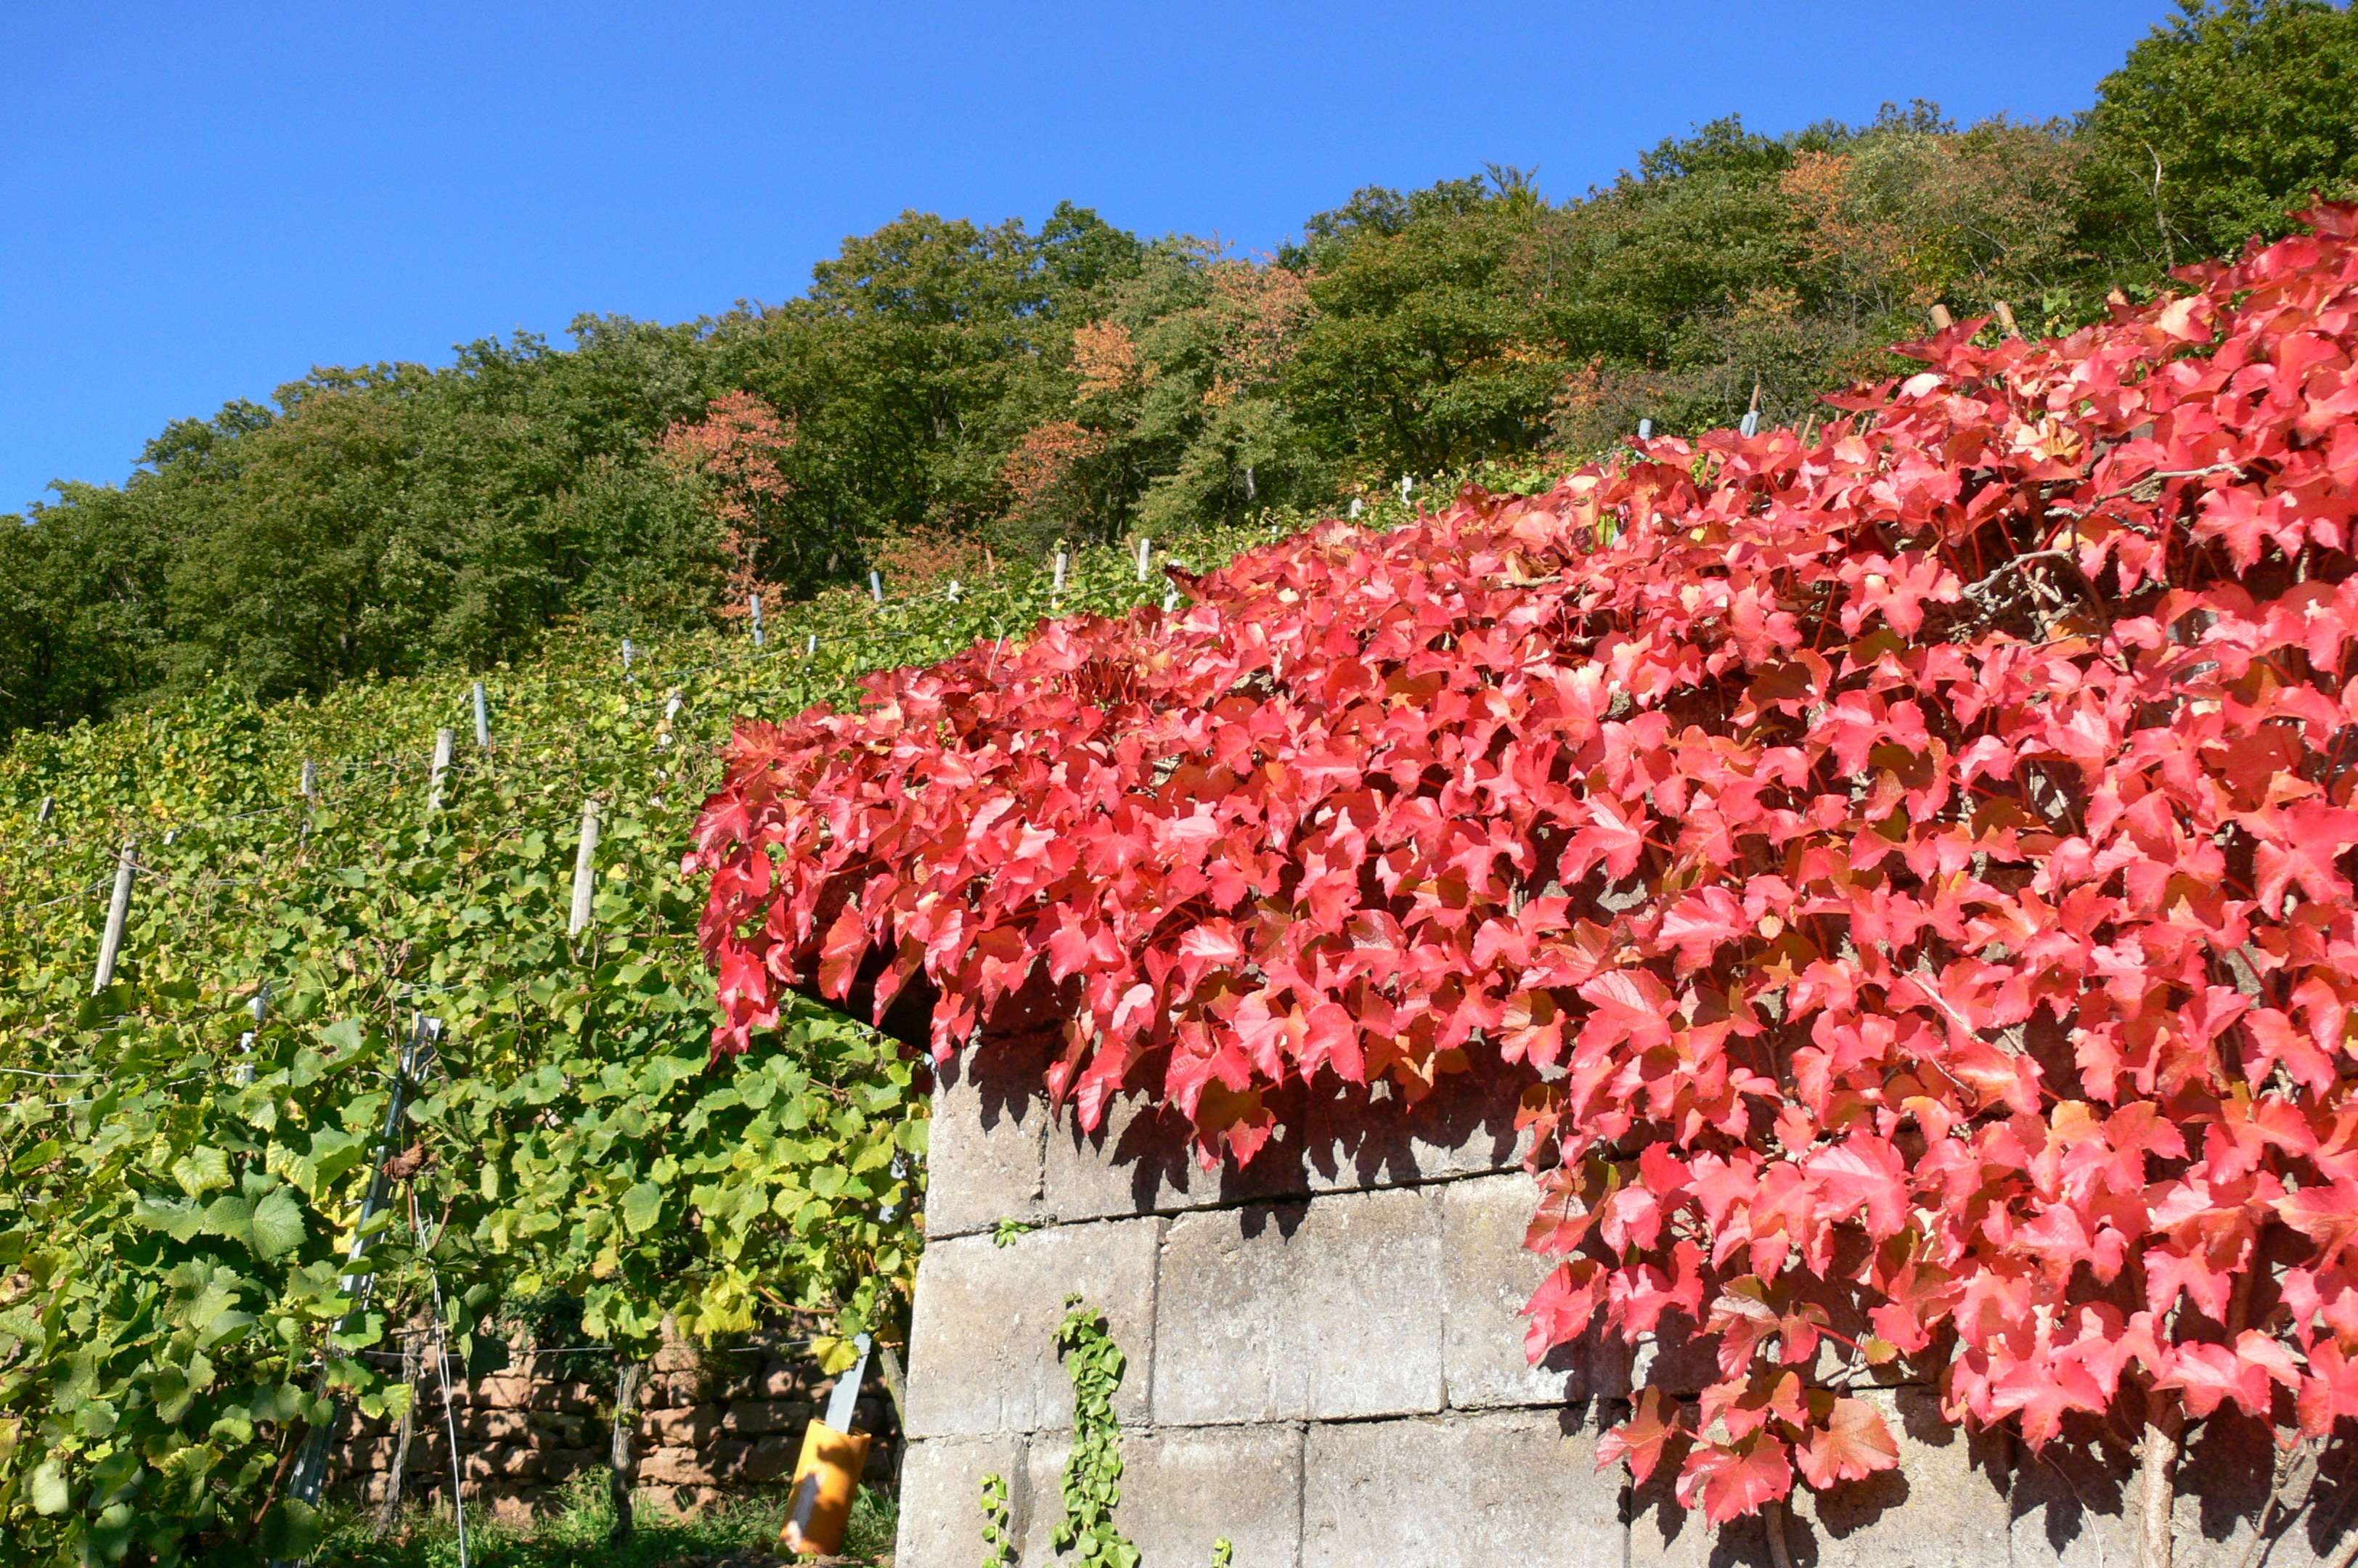
plant, vineyard, leaf, flower, autumn, agriculture, flora, shrub, autumn landscape, winegrowing, golden october, flowering plant, woody plant, land plant